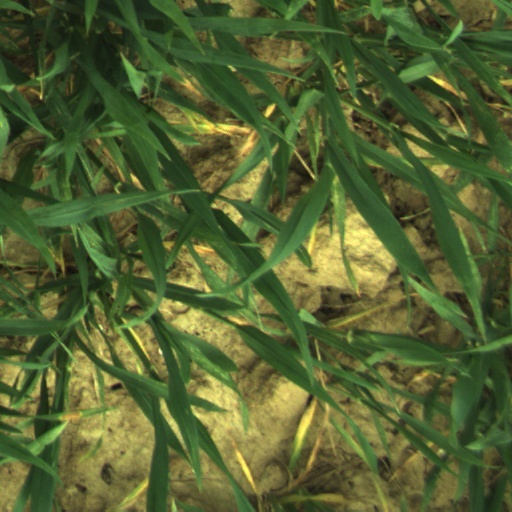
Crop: wheat